Islam

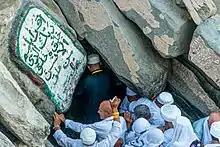
Cave of Hira

In Islam, fasting (Arabic: ) precludes food and drink, as well as other forms of consumption, such as smoking, and is performed from dawn to sunset. During the month of Ramadan, it is considered a duty for Muslims to fast. The fast is to encourage a feeling of nearness to God by restraining oneself for God's sake from what is otherwise permissible and to think of the needy. In addition, there are other days, such as the Day of Arafah, when fasting is optional.